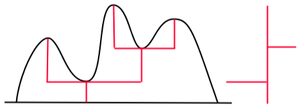
excursion associée à un arbre réel
En mathématiques, un arbre réel, ou arbre continu ou -arbre, est un espace métrique particulier possédant une propriété d'arbre : il existe un « chemin » entre chaque couple de points de l'espace métrique, de plus ce « chemin » est unique pour un couple de points donné.